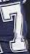
Number: 7